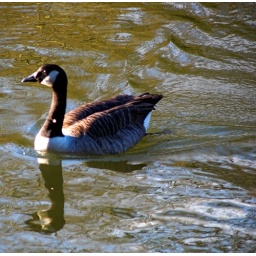
A duck just swimming along in the lake @ Roundhay Park in Leeds, England.